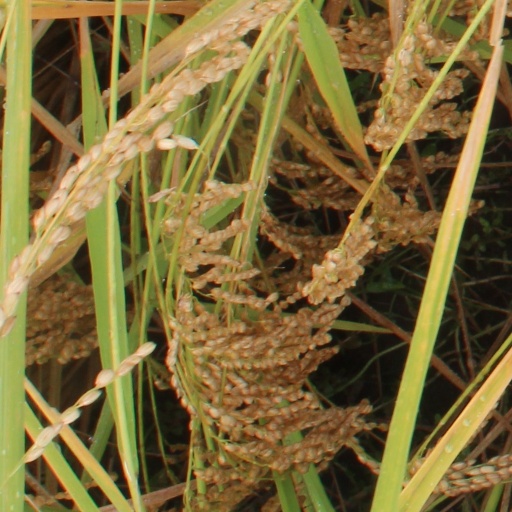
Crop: rice